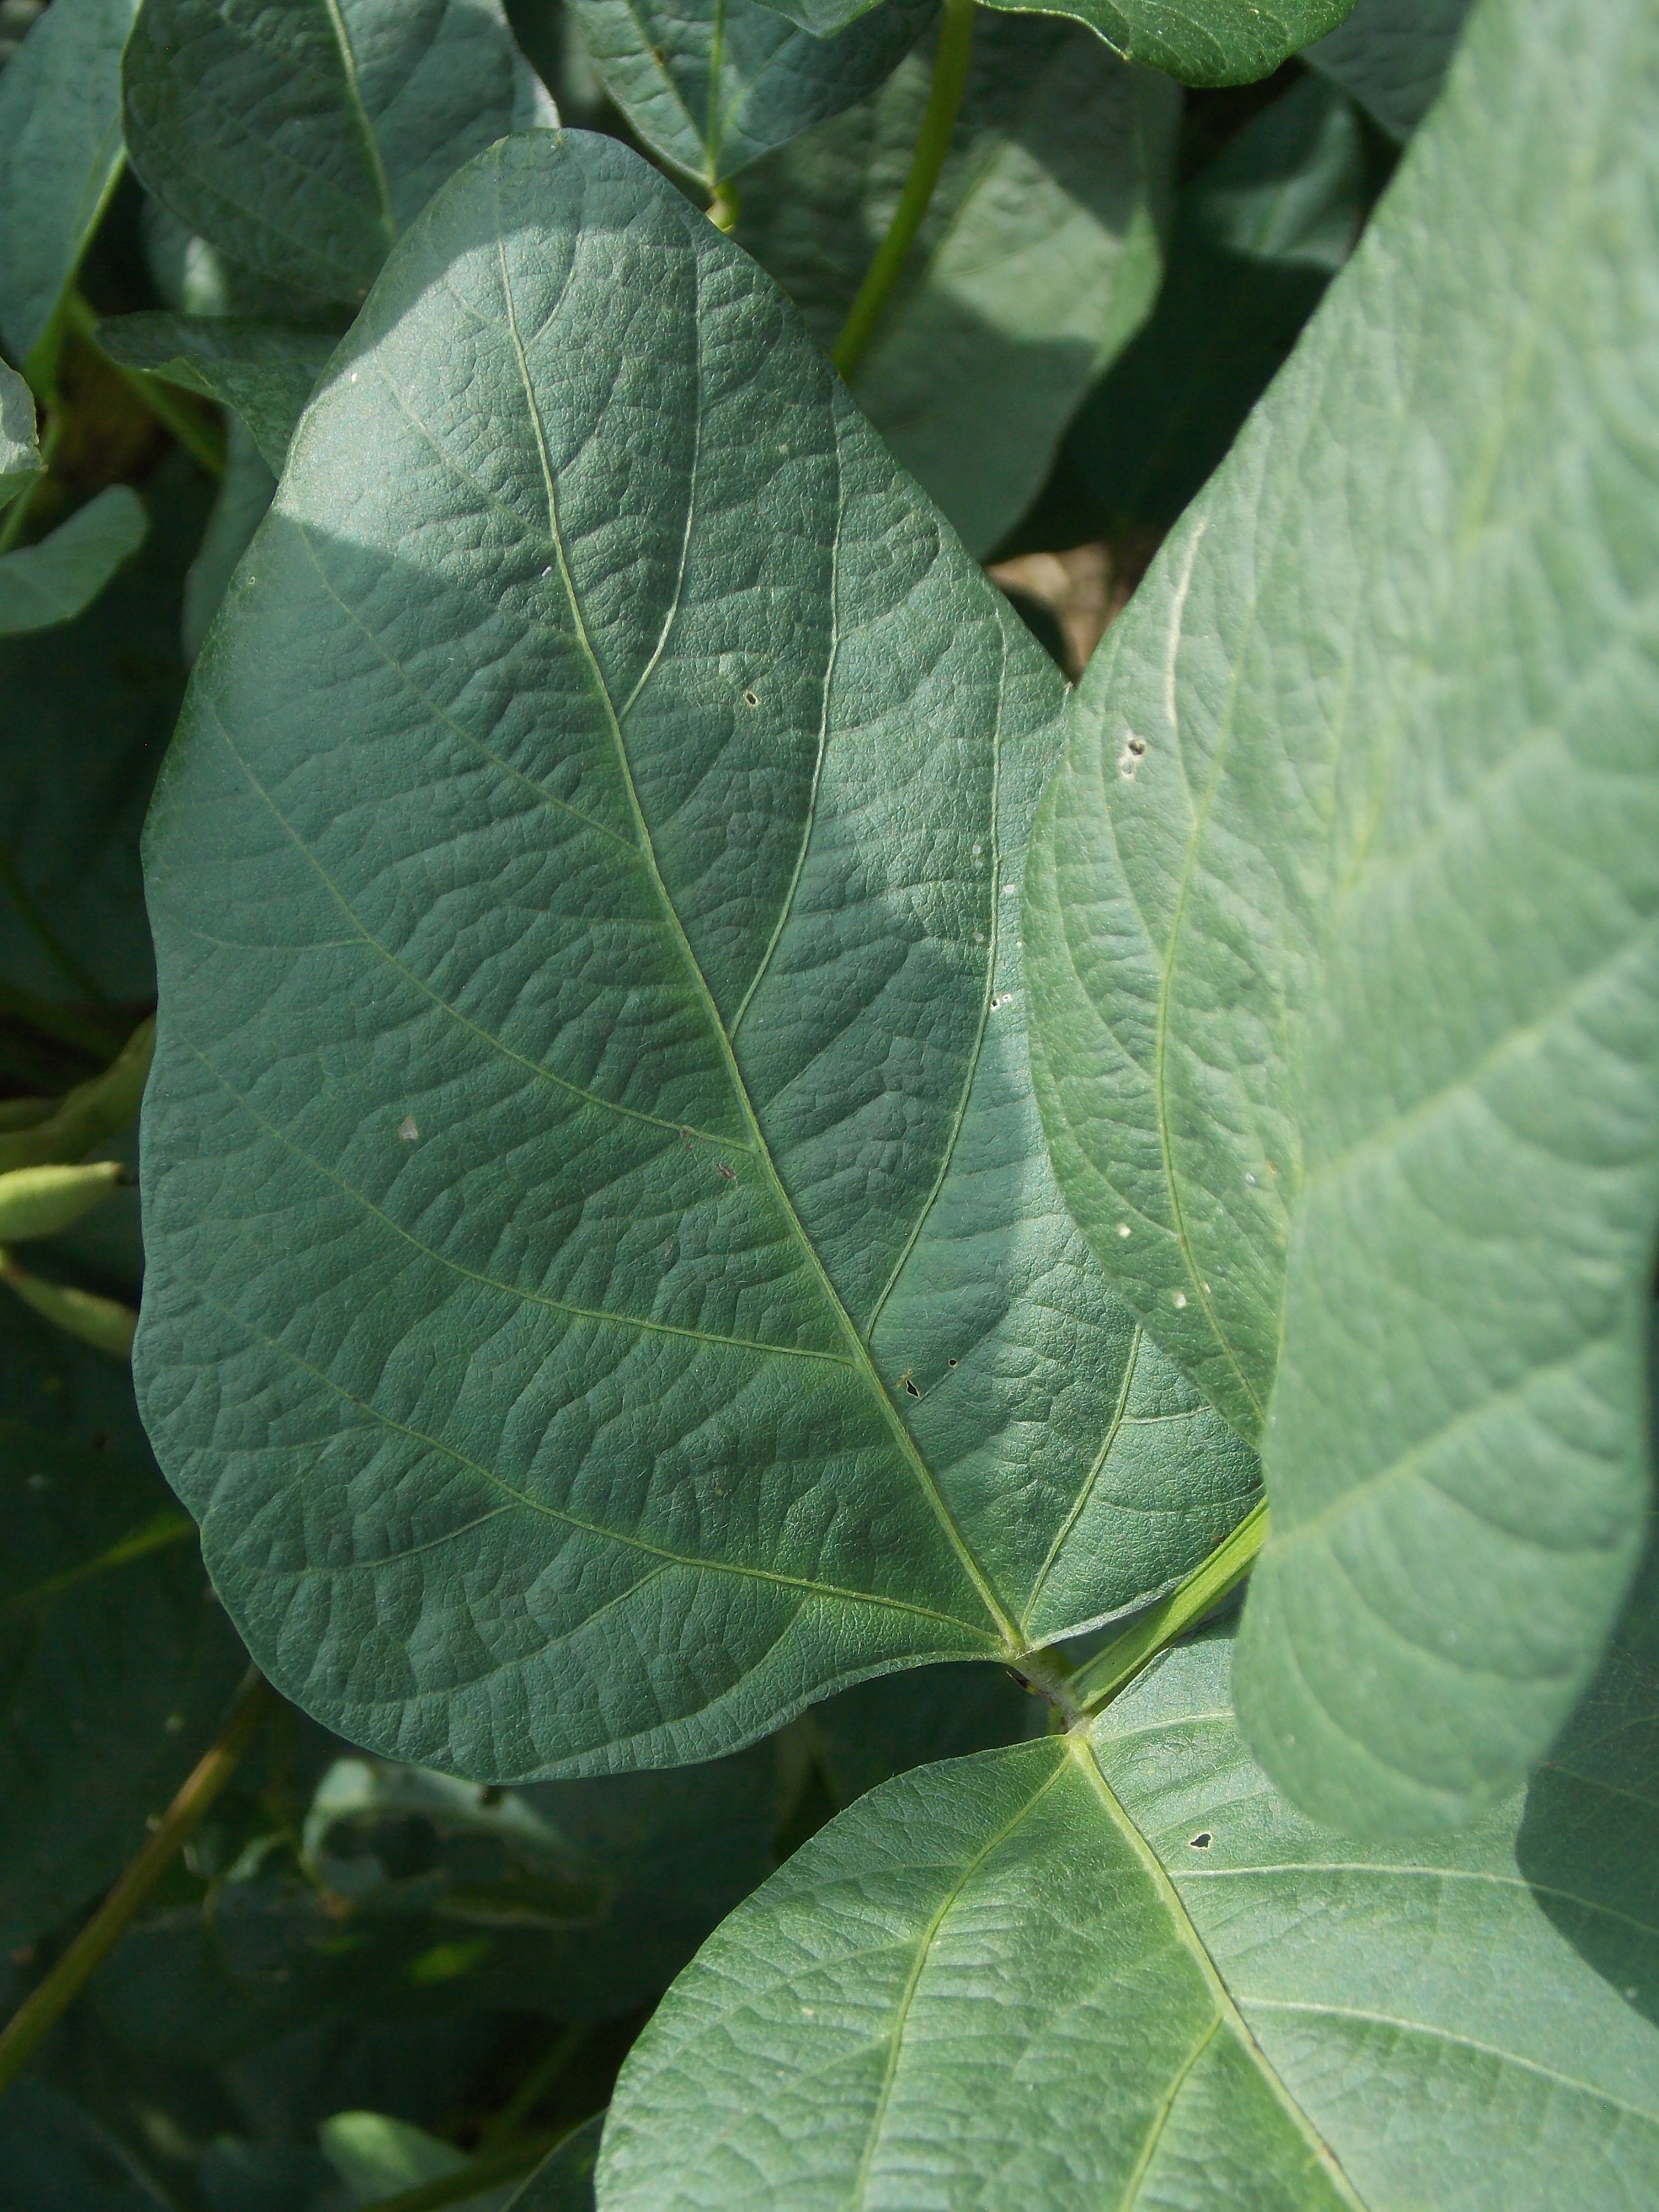
Label: Healthy